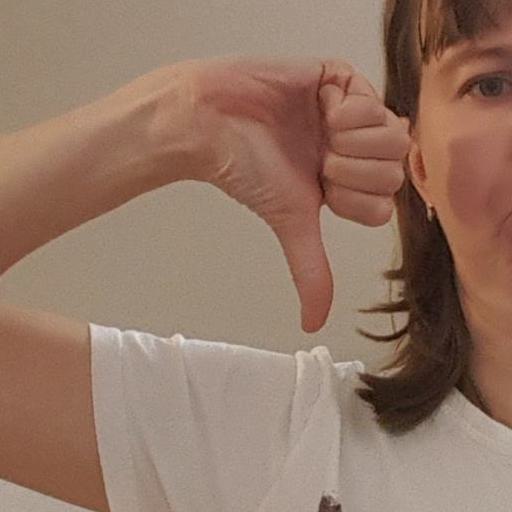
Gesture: dislike